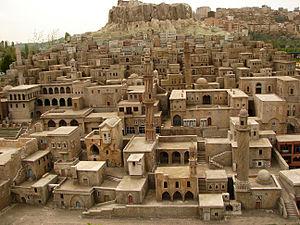
Miniatürk est un parc de miniatures situé sur la rive nord-est de la Corne d'Or à Istanbul, Turquie.